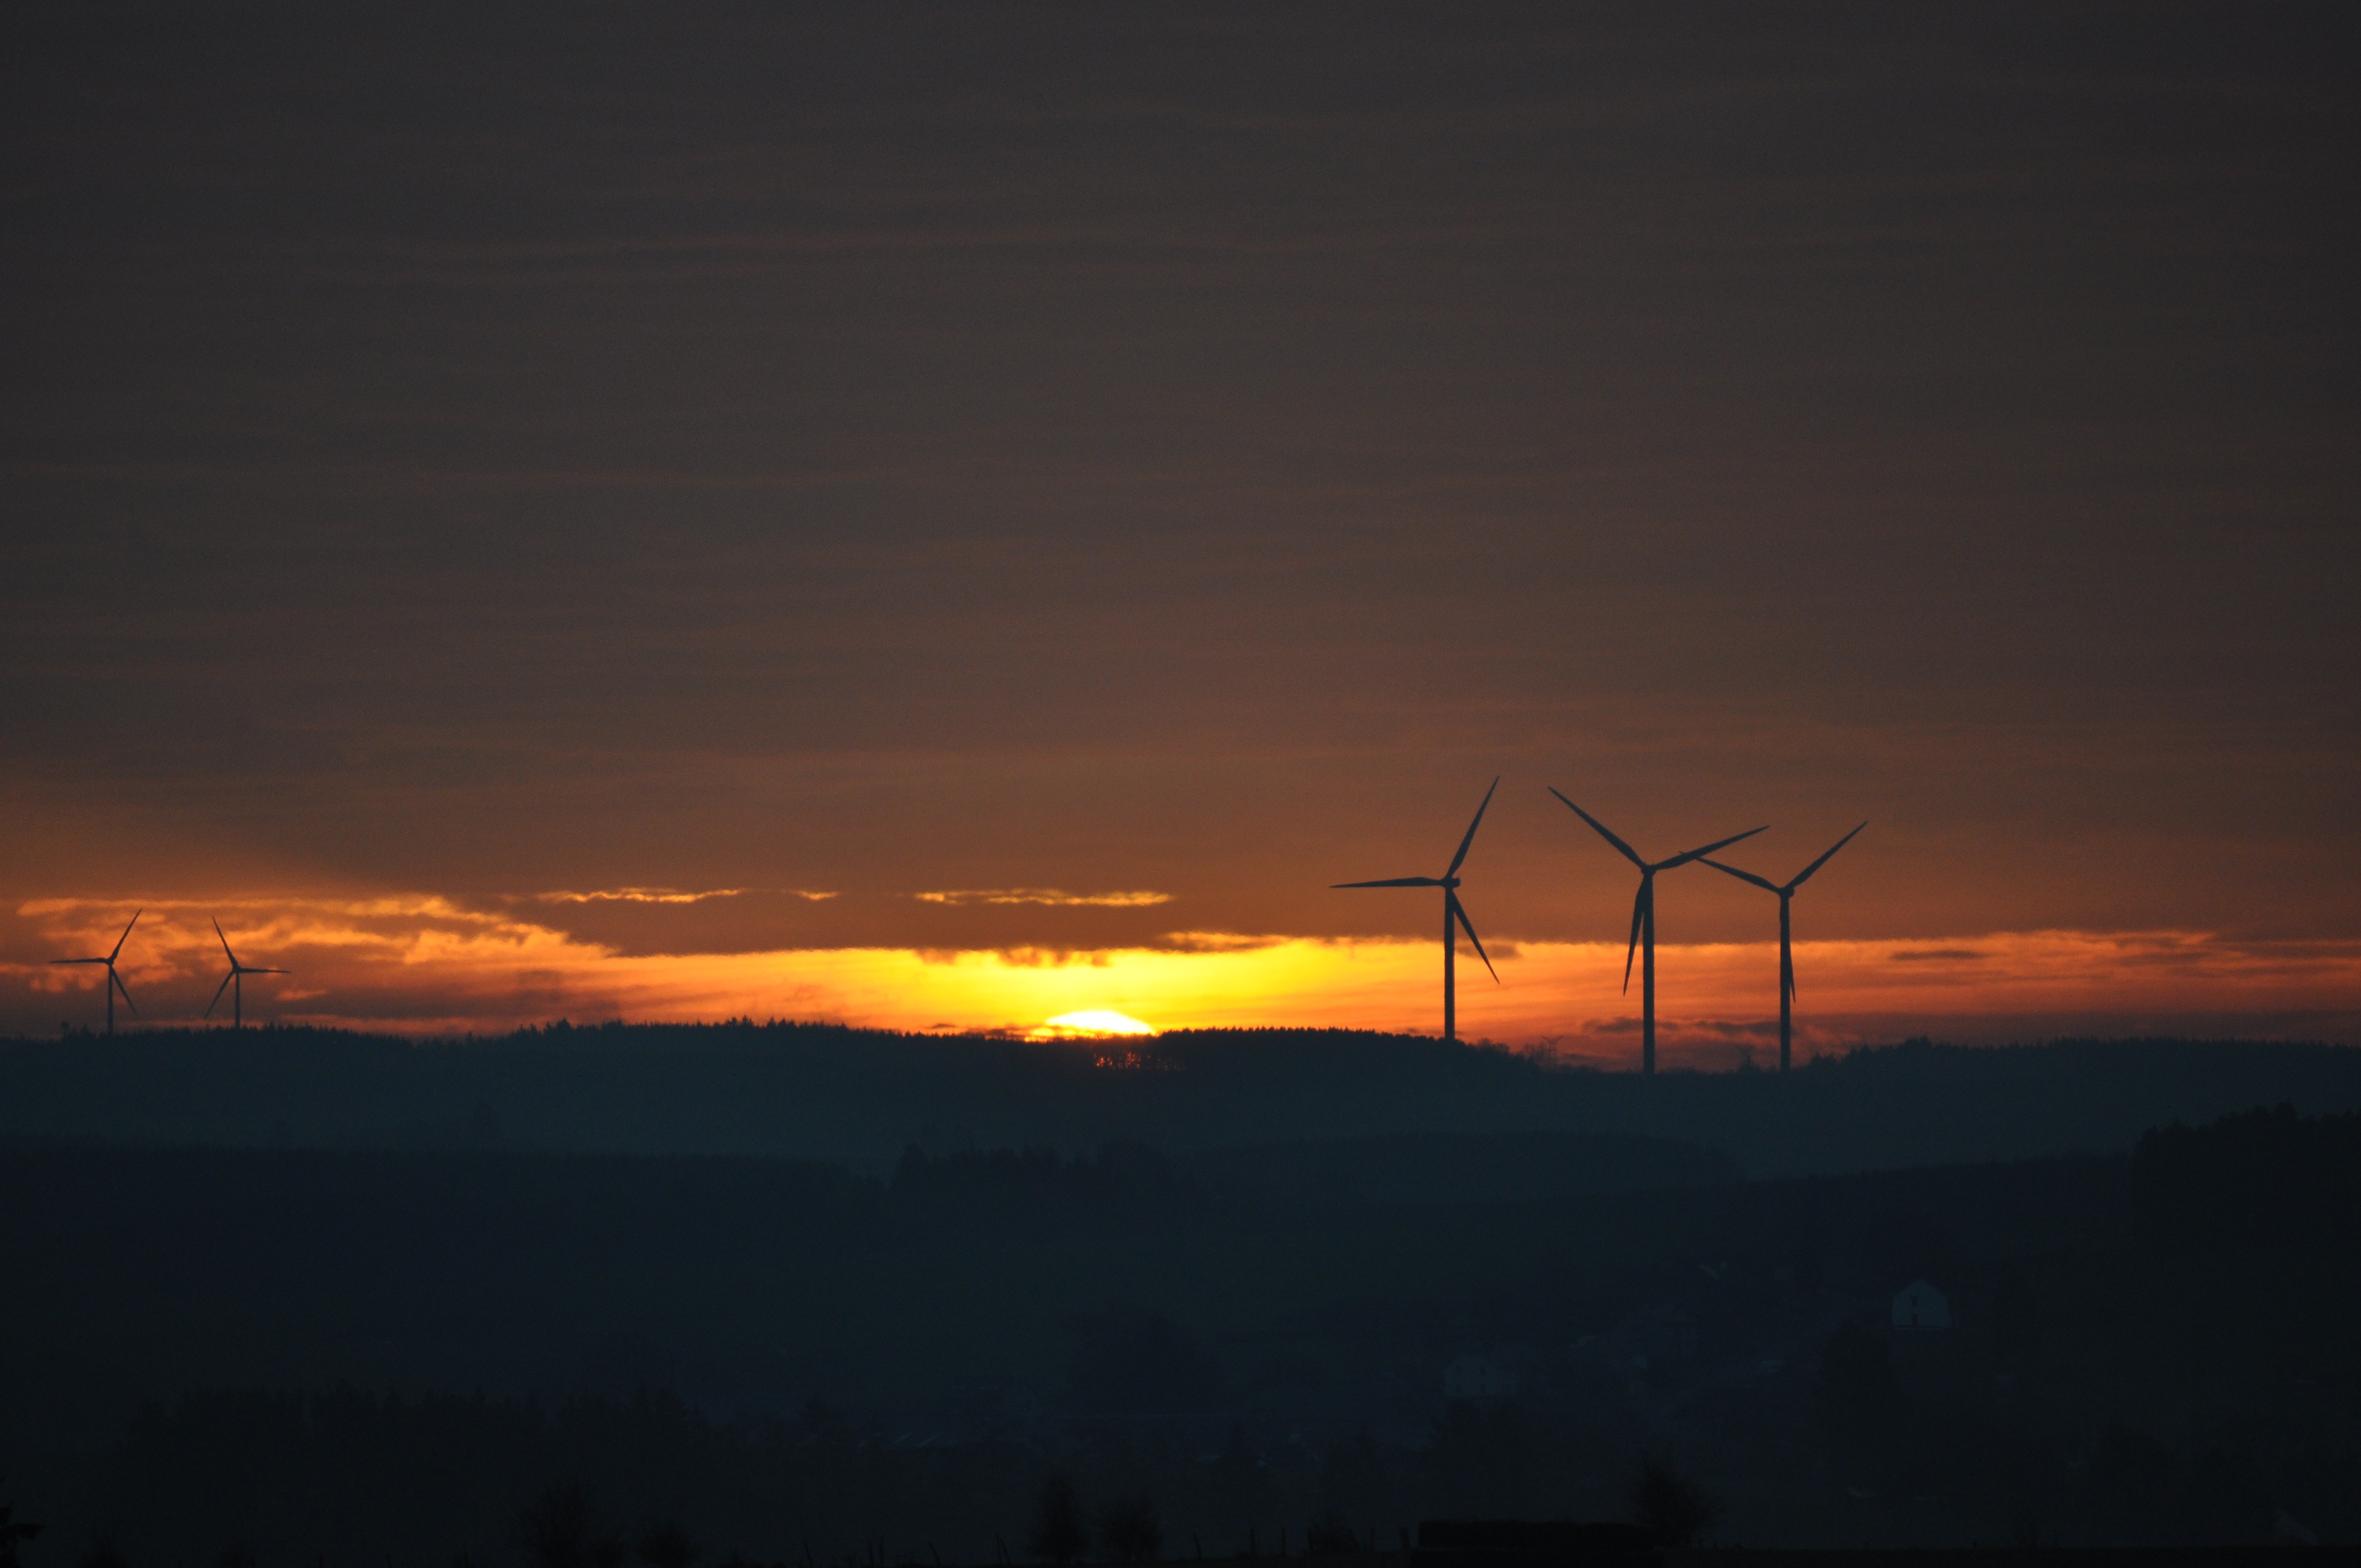
landscape, horizon, cloud, sun, sunrise, sunset, sunlight, morning, wind, dawn, dusk, evening, wind turbine, afterglow, red sky at morning